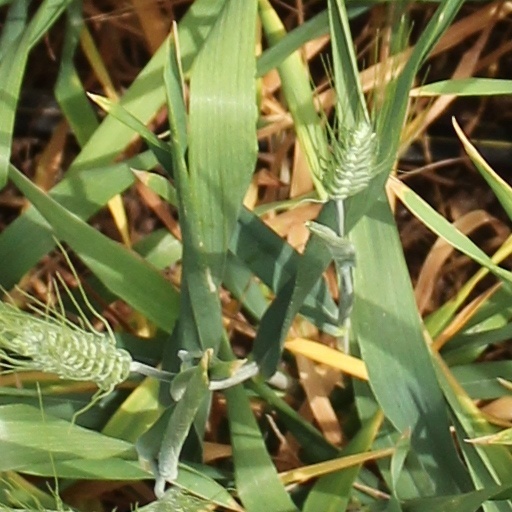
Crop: wheat